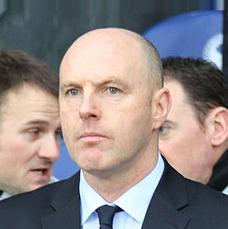
Age: 42